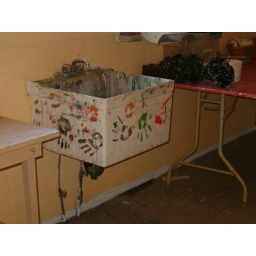
sink in blue room